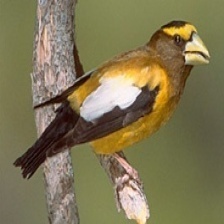
Species: EVENING GROSBEAK
Scientific name: COCCOTHRAUSTES VESPERTINUS